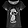
Label: T - shirt / top